Bladder

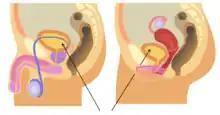
Male and female urinary bladders in lateral cross-section

In humans, the bladder is a hollow muscular organ situated at the base of the pelvis. In gross anatomy, the bladder can be divided into a broad (base), a body, an apex, and a neck. The apex (also called the vertex) is directed forward toward the upper part of the pubic symphysis, and from there the median umbilical ligament continues upward on the back of the anterior abdominal wall to the umbilicus. The peritoneum is carried by it from the apex on to the abdominal wall to form the middle umbilical fold. The neck of the bladder is the area at the base of the trigone that surrounds the internal urethral orifice that leads to the urethra. In males, the neck of the urinary bladder is next to the prostate gland.